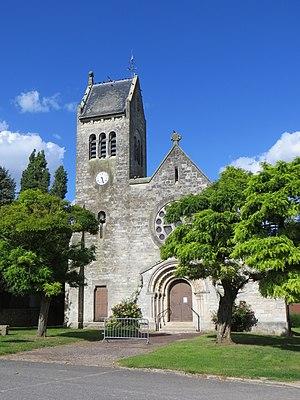
Vue générale de l'église
Dammard est une commune française située dans le département de l'Aisne, en région Hauts-de-France. Situé dans l'ancien Valois son origine est ancienne, son nom vient de l'évêque de Noyon, Saint-Médard.